Annavaram

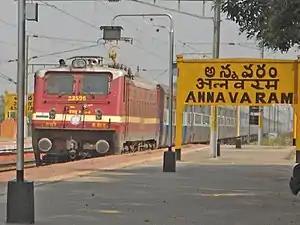
Annavaram railway station

Annavaram is located 18 km from Tuni, 51 km from Kakinada, 72 km from Rajahmundry, and 120 km from Visakhapatnam. The town is accessible via National Highway 16 (NH16), which connects Chennai and Kolkata.